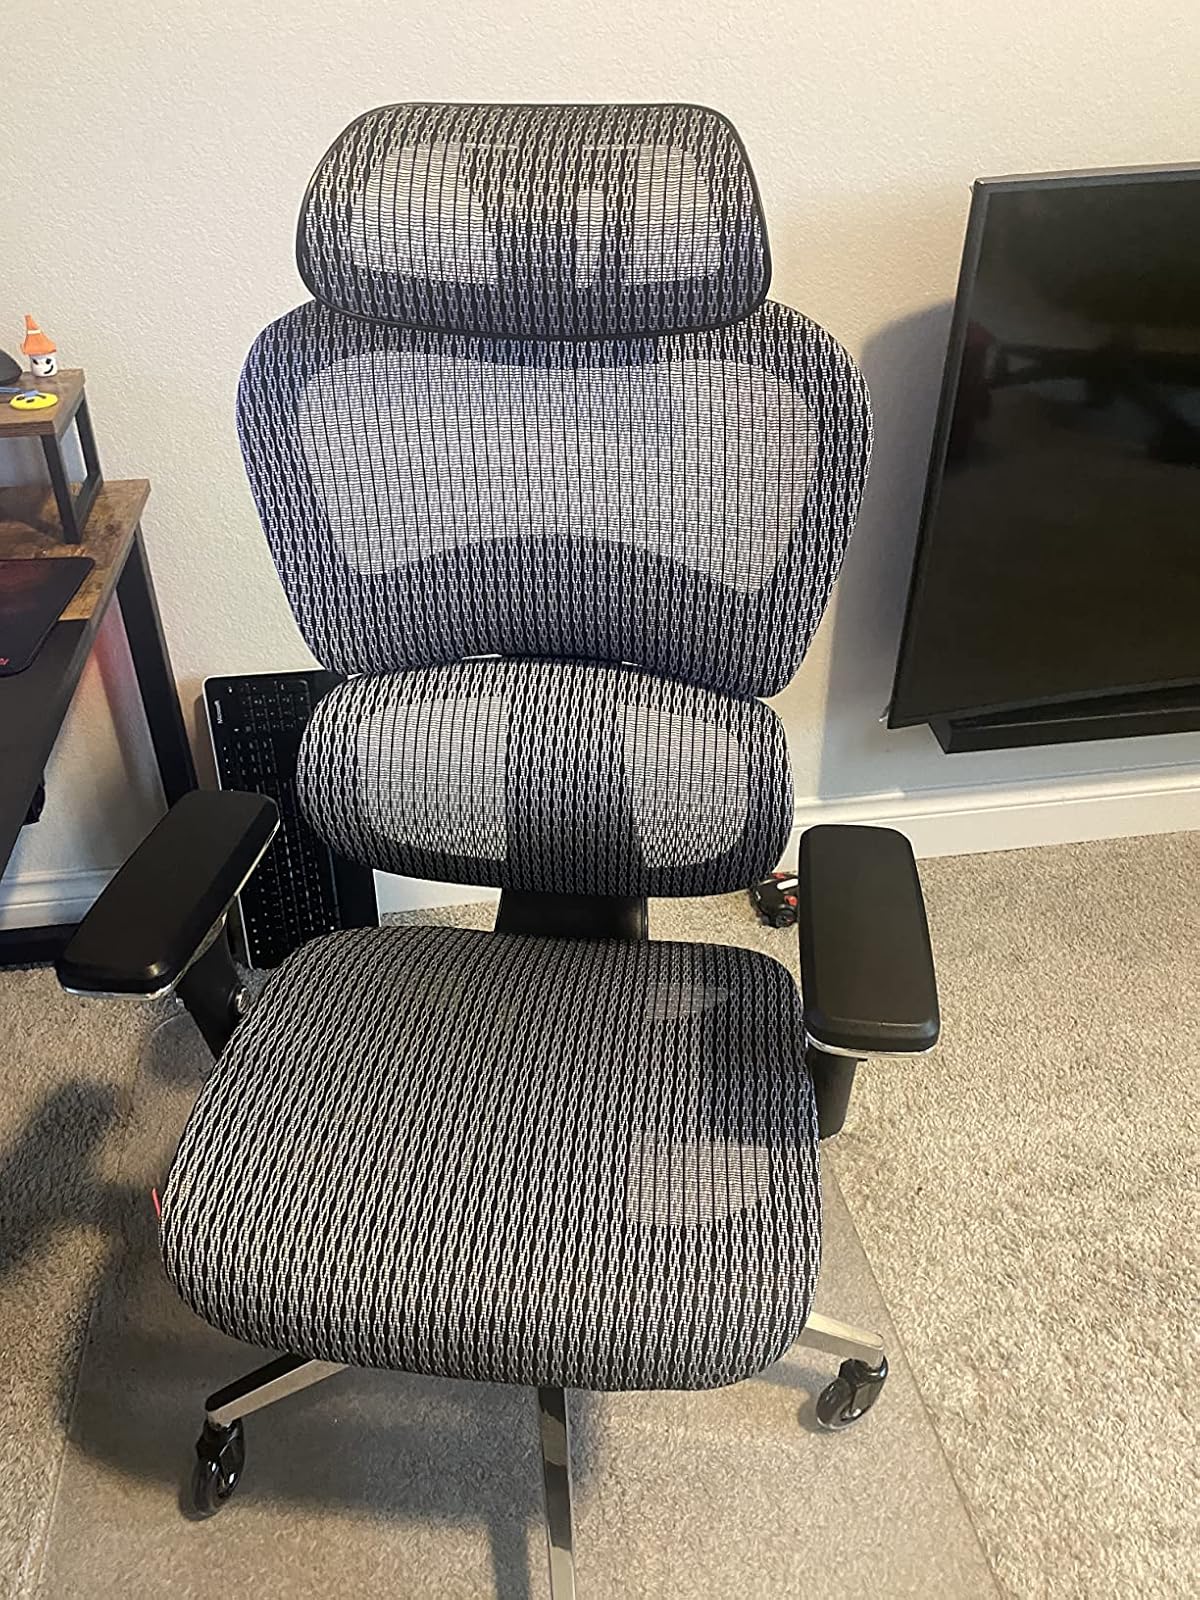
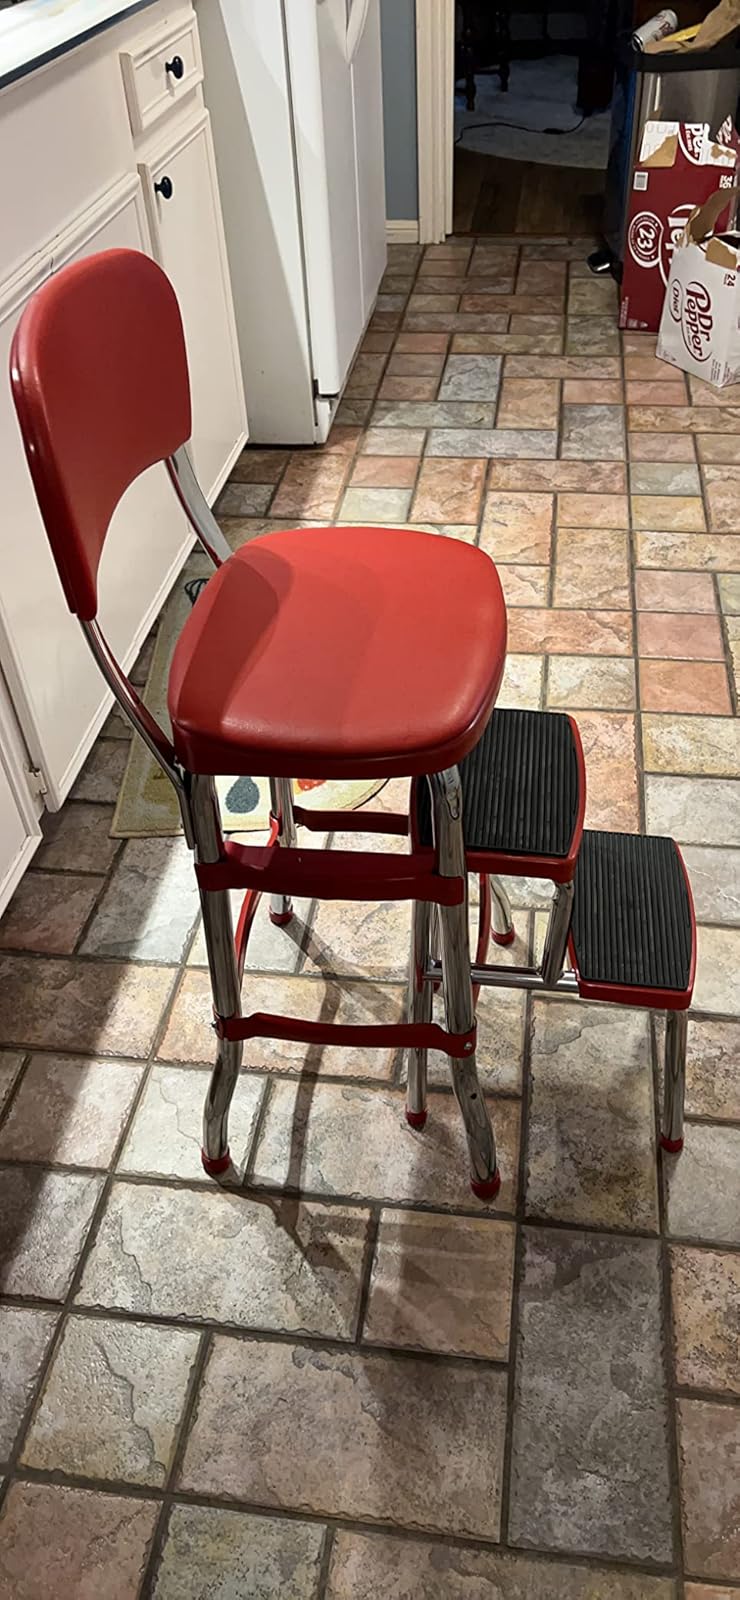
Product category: items_chair
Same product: no